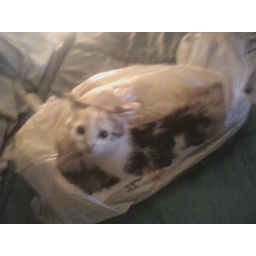
cat in the bag